Annibale de Gasparis

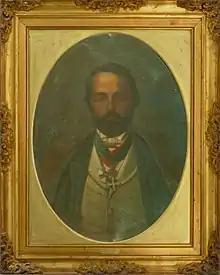
Annibale de Gasparis

Annibale de Gasparis (9 November 1819 – 21 March 1892) was an Italian astronomer, known for discovering asteroids and his contributions to theoretical astronomy.